Brecon Beacons Mountain Centre

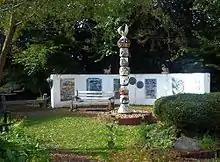
Sculpture garden at the Brecon Beacons Mountain Centre

Admission to the centre itself is free. There is a pay and display car park. A shop sells maps and guides and items of walking equipment. A cafeteria provides food and drinks throughout the year. The Centre hosts a variety of events, including guided walks, some of which explore the common of Mynydd Illtud beside which the Centre is situated. From the grounds and in particular from the terrace there are good views of the two highest peaks in the Brecon Beacons, Pen y Fan and Corn Du.